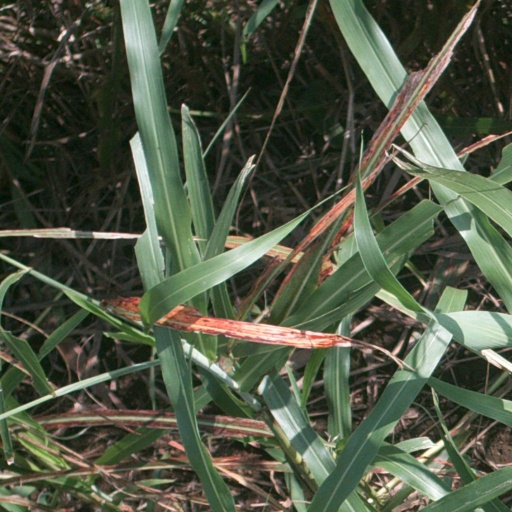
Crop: sorghum